Aliʻimalemanu Alofa Tuuau

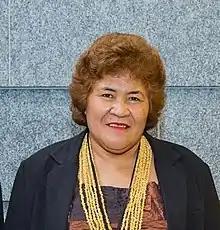
Aliʻimalemanu Alofa Tuuau in 2016

Aliʻimalemanu Alofa Tuuau is a Samoan politician and member of the Legislative Assembly of Samoa. She is a member of the Human Rights Protection Party.